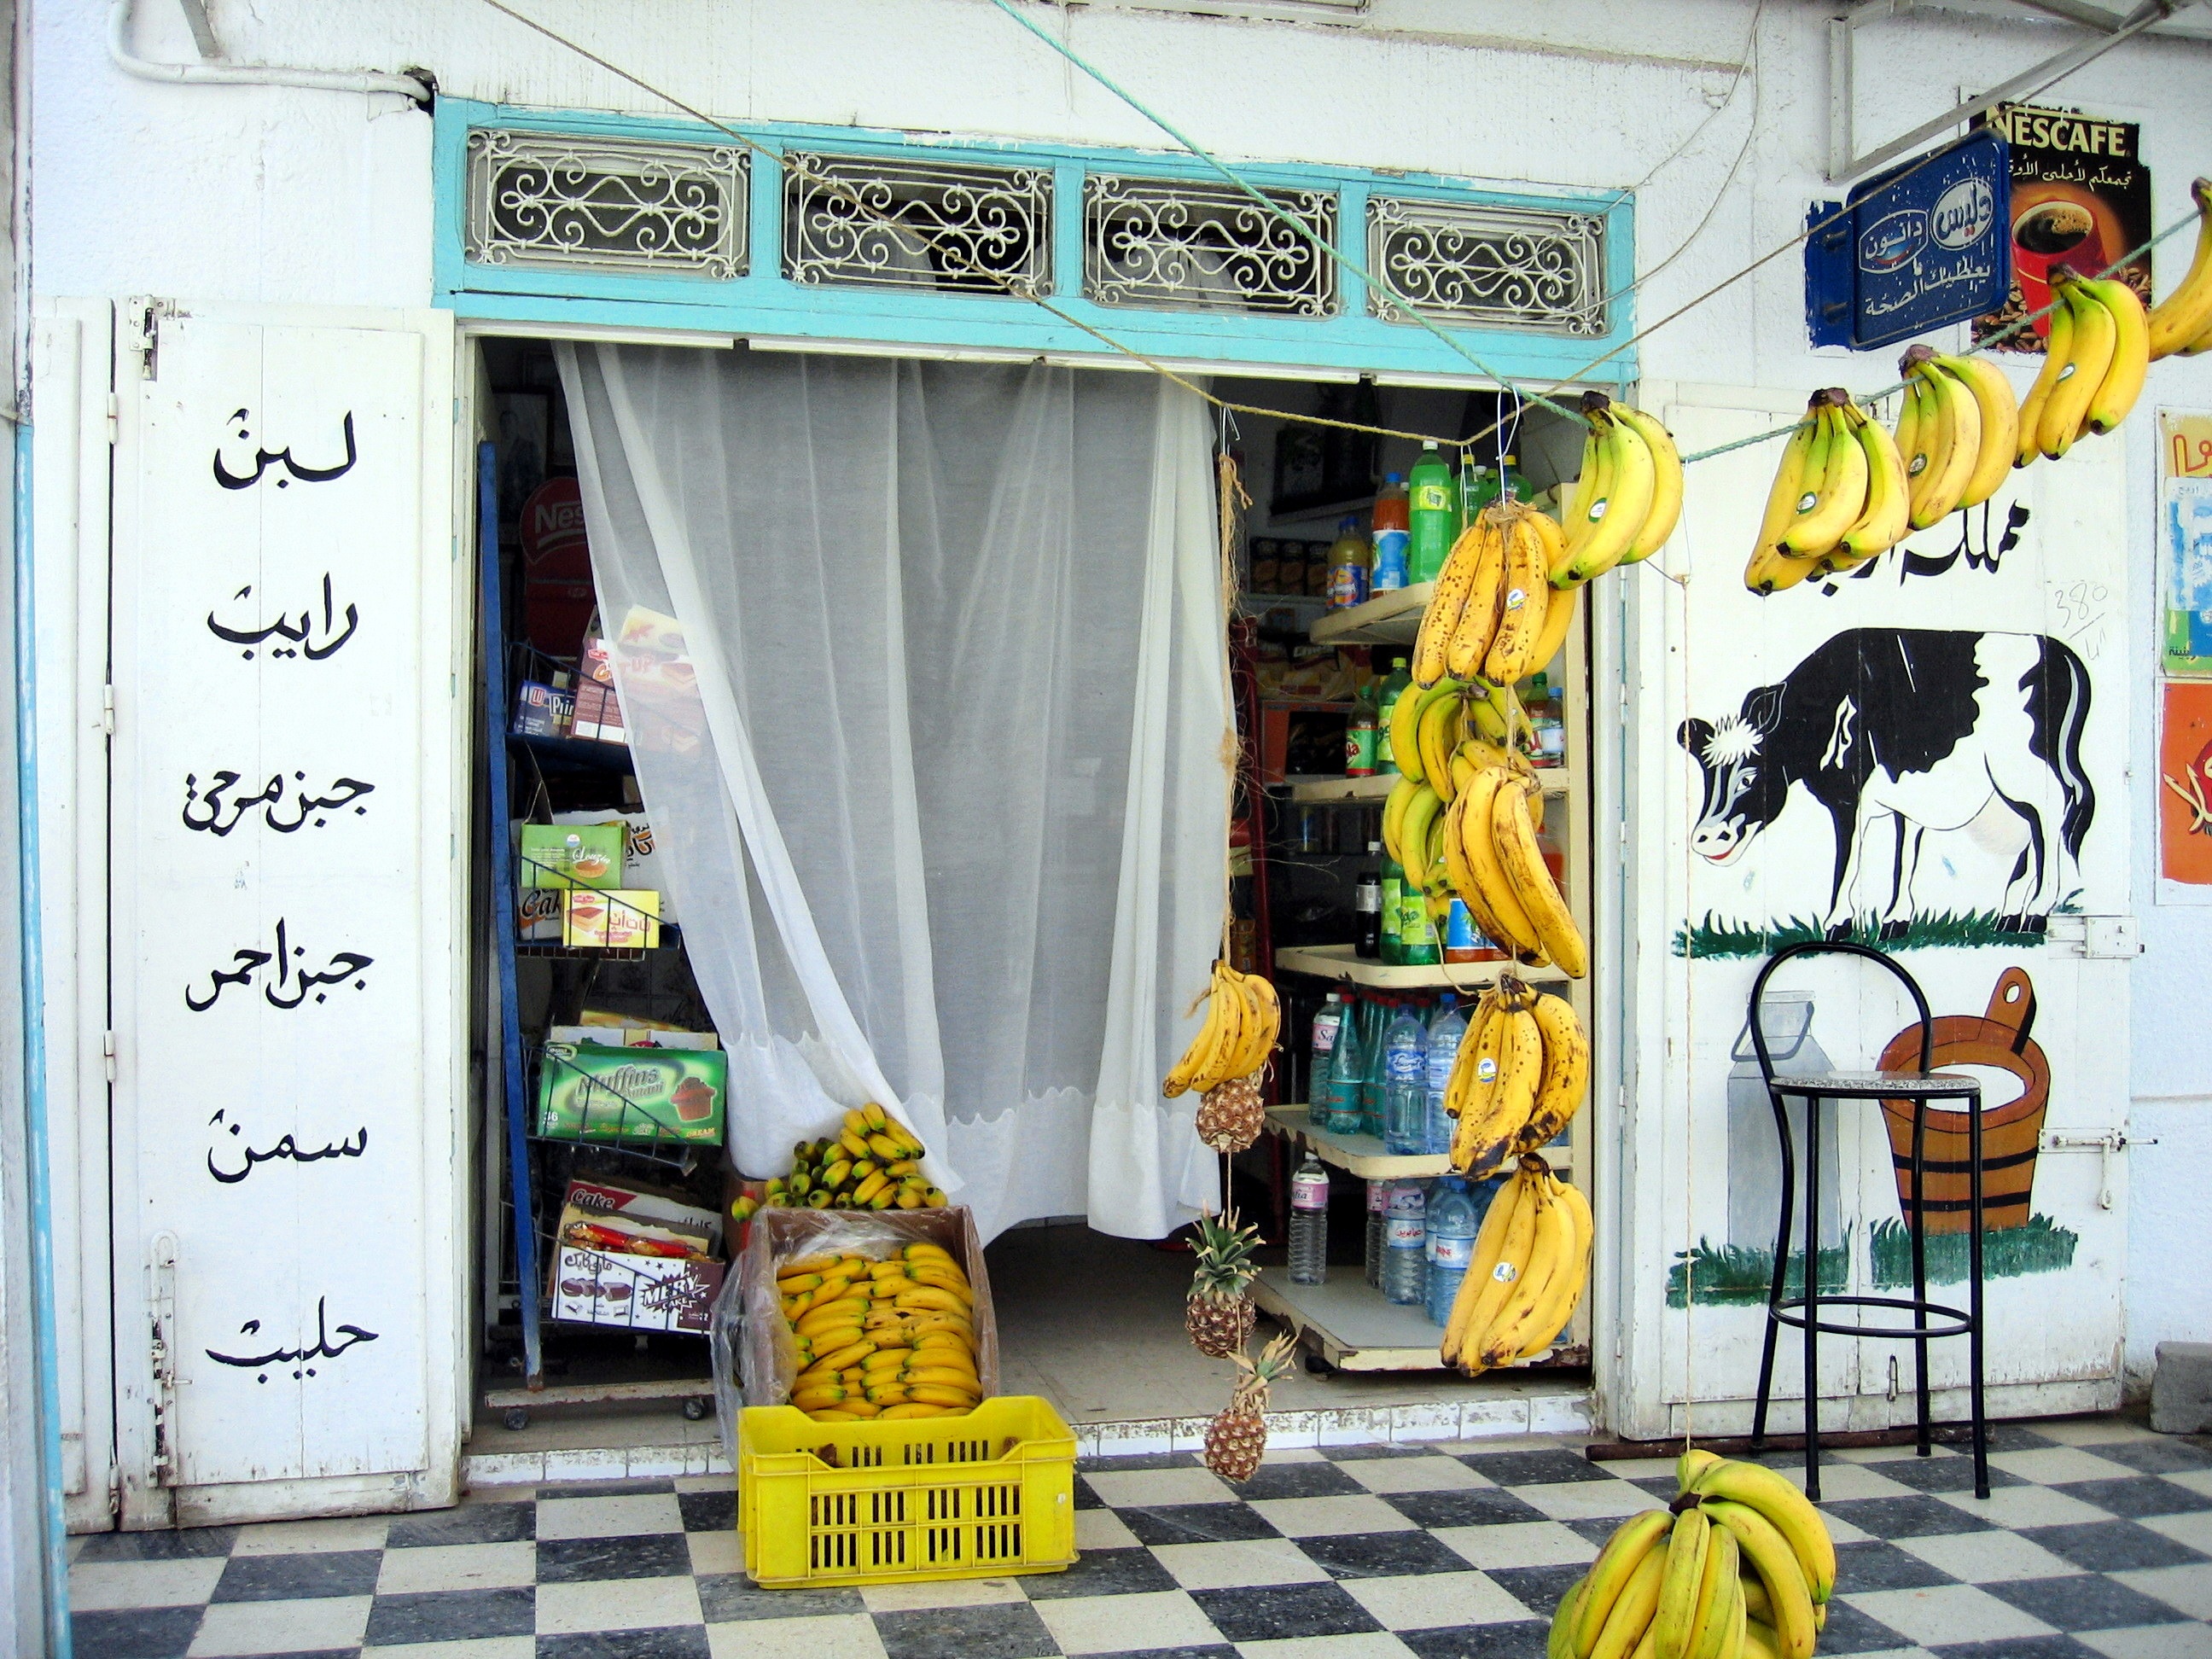
advertising, store, cow, shopping, banana, interior design, grocery, art, arabic, retail, display window